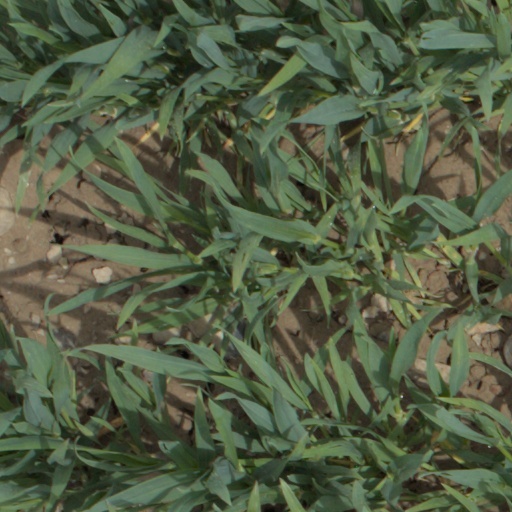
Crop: wheat